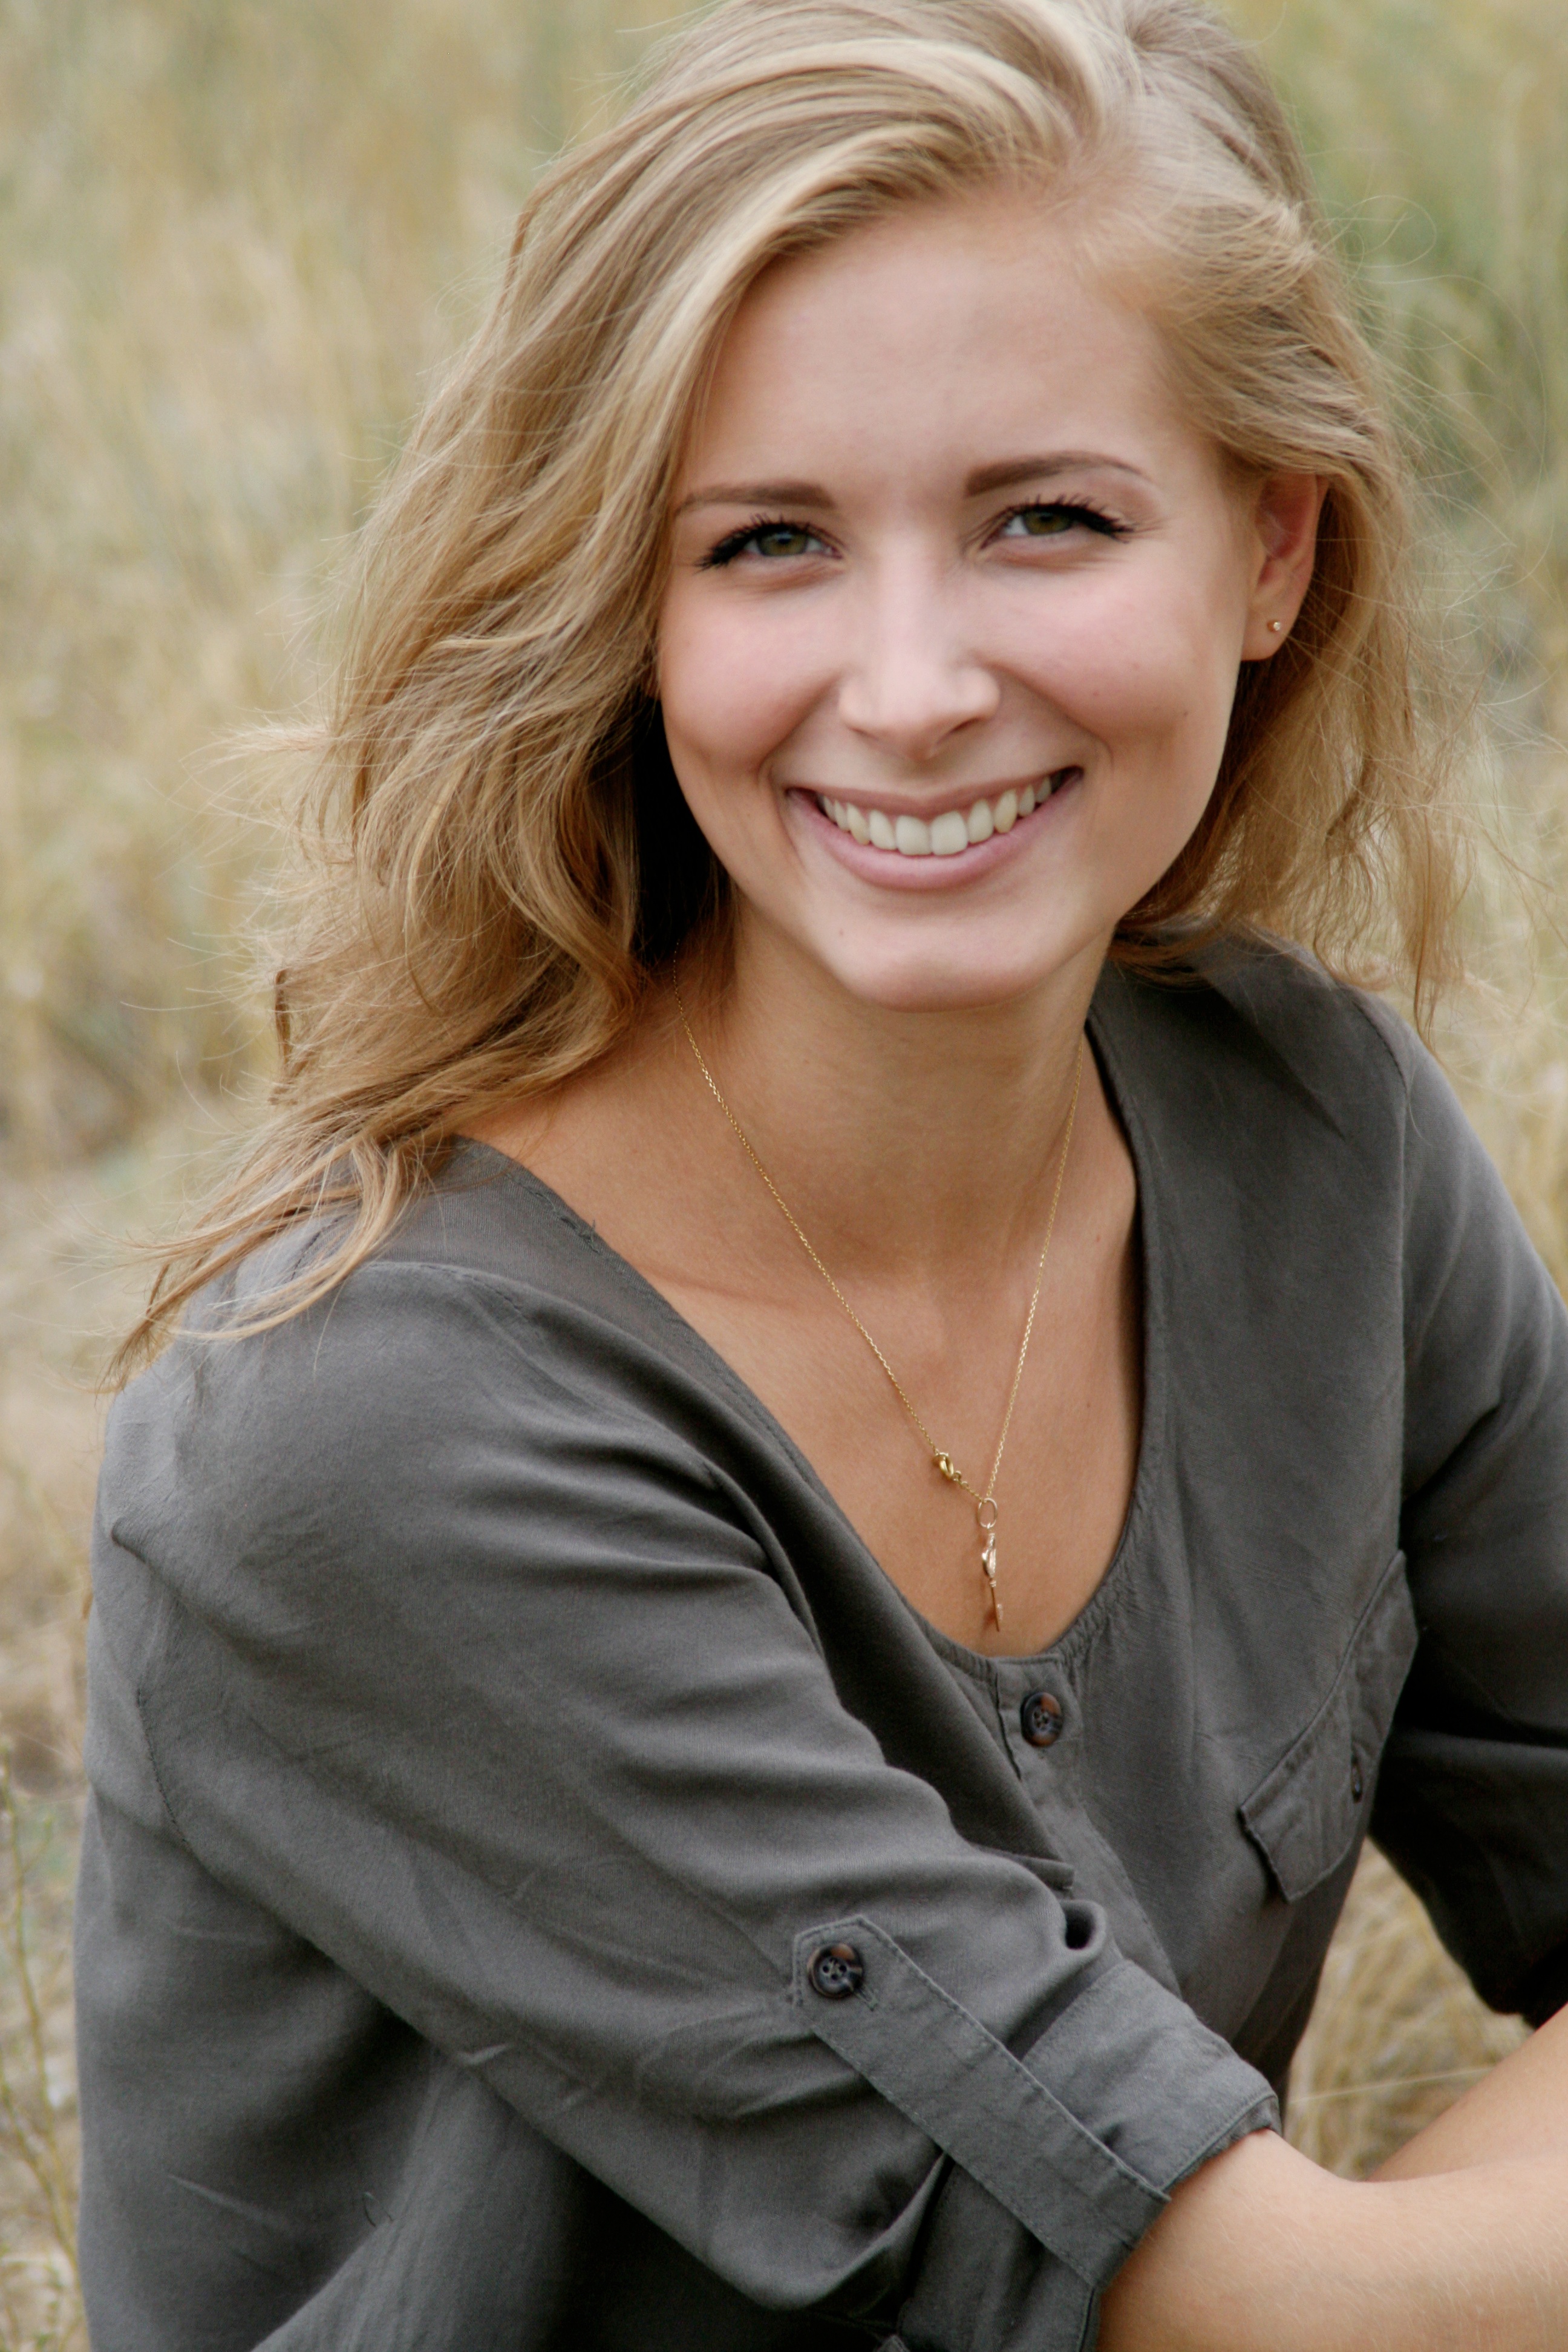
landscape, nature, person, light, people, girl, sun, woman, hair, field, photography, vacation, portrait, model, spring, color, lady, facial expression, smile, face, eye, skin, beauty, blond, fine, curls, tenderness, photo shoot, brown hair, portrait photography